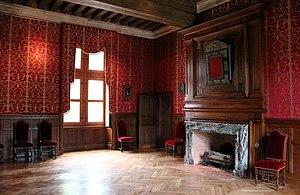
salle intérieure This building is classé au titre des Monuments Historiques. It is indexed in the Base Mérimée, a database of architectural heritage maintained by the French Ministry of Culture,
Le château d'Azay-le-Rideau est un monument classé appartenant à l'État et situé dans la commune du même nom, en Indre-et-Loire, en France.